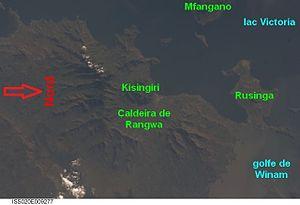
Notation des lieux sur l'image ISS020-E-9277.jpg
La caldeira de Rangwe est une caldeira du comté de Homa Bay au Kenya qui constitue les restes d'un ancien stratovolcan désormais éteint et situé au bord du lac Victoria, au sud-ouest du golfe de Winam.
Le comté de Homa Bay est le plus vaste des six comtés de l'ancienne province de Nyanza au Kenya. Il borde la rive sud du golfe de Winam au nord-est du lac Victoria. Il est peuplé par des Luo et les Luo Suba. Son chef-lieu est Homa Bay.
Mfangano est la plus grande île kényane du lac Victoria. Elle est située dans le comté de Homa Bay à l'ouest de l'île de Rusinga. L'île est connue pour ses découvertes archéologiques et culmine à 1 694 m au mont Kwitutu, c'est-à-dire 562,3 m au-dessus du lac.
Rusinga, d'origine volcanique, est une île du lac Victoria située à l'est de l'île de Mfangano dans le comté de Homa Bay au Kenya connue pour ses découvertes préhistoriques et paléontologiques de premières importances.